Starship Enterprise

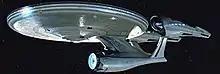
The new film franchise made the "Enterprise" larger and more of a "hot rod".

United Earth Starfleet's "Enterprise" is the main setting of "Star Trek: Enterprise", which takes places a century before the original "Star Trek". Under the command of Captain Jonathan Archer, the vessel is the first Earth-built starship capable of reaching Warp 5. Initial designs of the "Enterprise" were deemed too similar to the original 1960s vessel. The final design, created by Doug Drexler, is based on the features of the "Akira" class created by Alex Jeager for "Star Trek: First Contact".